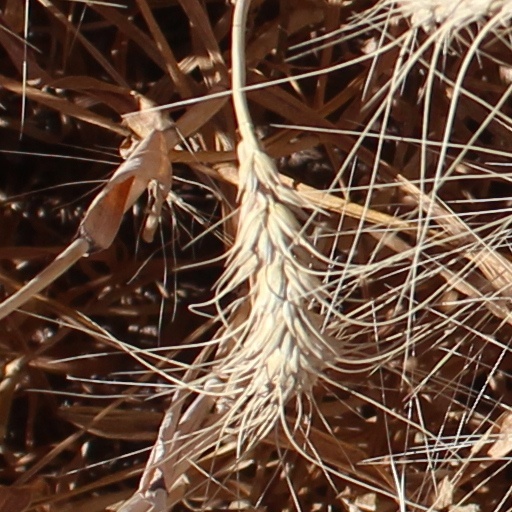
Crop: wheat